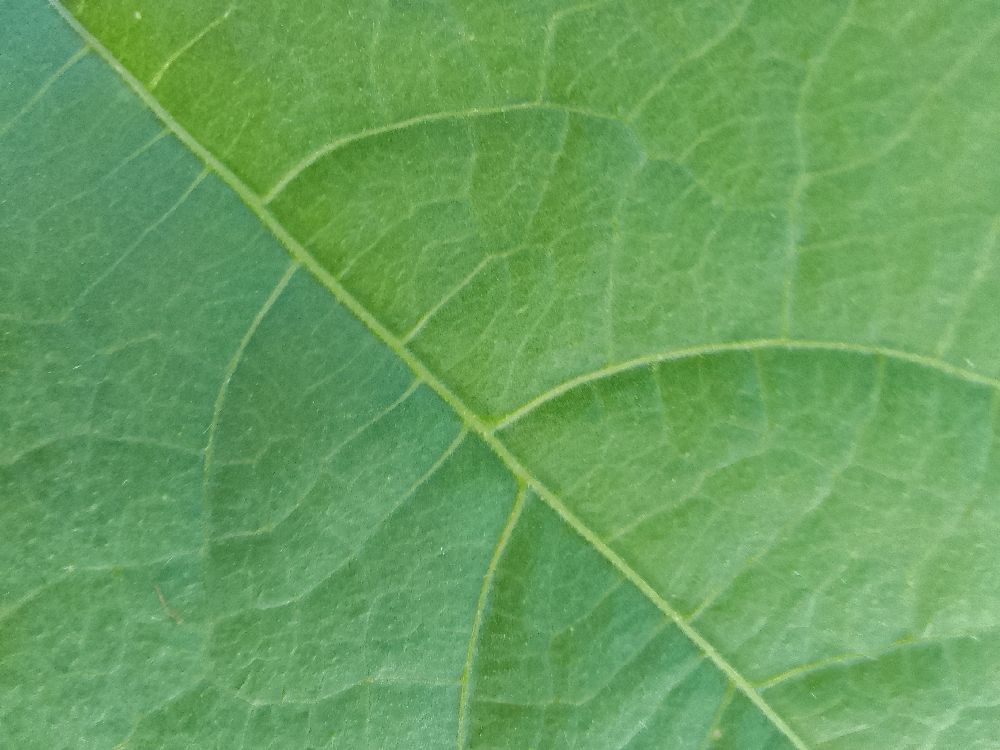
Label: healthy